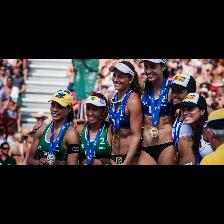
Label: Human